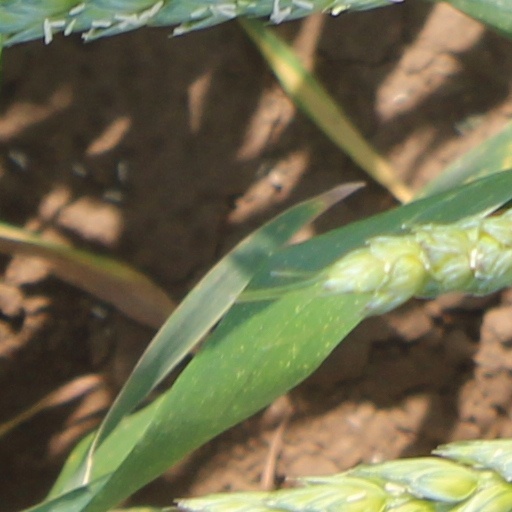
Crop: wheat